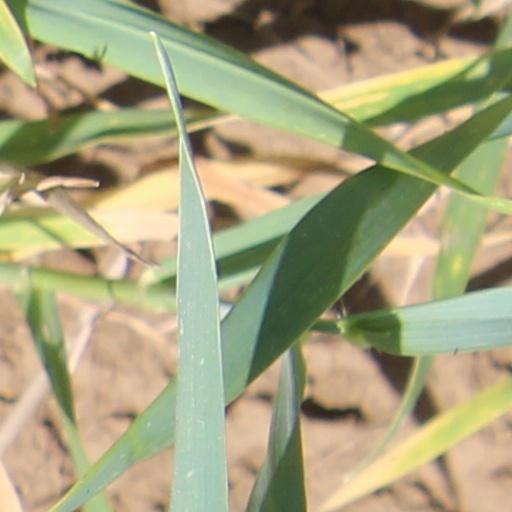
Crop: wheat